Erwin Stresemann

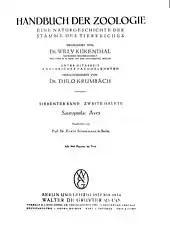
Title page of the 1934 volume

One of Stresemann's early achievements was his authorship of the parts on "Aves" in the "Handbuch der Zoologie". In 1914, the editor of the series, Willy Kükenthal (1861–1922), offered the task to him after others like Anton Reichenow (1847–1941), Valentin Haecker (1864–1927) and Oskar Heinroth (1871–1945) refused to take it up as they were preoccupied. His position as a 24-year old zoology student in comparison to the others was remarkable and Jurgen Haffer notes that this work acted as a springboard for his future career. Stresemann had eminent peers and mentors in Ernst Hartert, Carl Zimmer, Otto Kleinschmidt and Carl Eduard Hellmayr. The "Aves" work continued to be updated until 1934 and Stresemann produced one of the most comprehensive treatises on birds. It covered anatomy, morphology, behaviour, physiology, and evolution in ways that no other work had done before. It was not until the 1960s that anything comparable was produced in the English language in the multi-author work edited by A.J. Marshall (1960–1961) and later in the multi-volume series on "Avian Biology" edited by Farner and King.